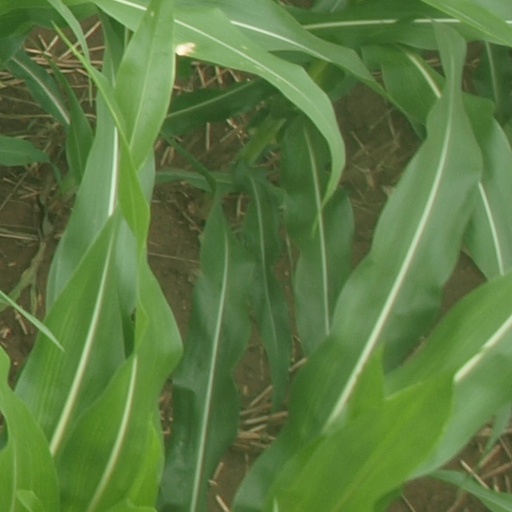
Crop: maize; corn